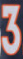
Number: 3